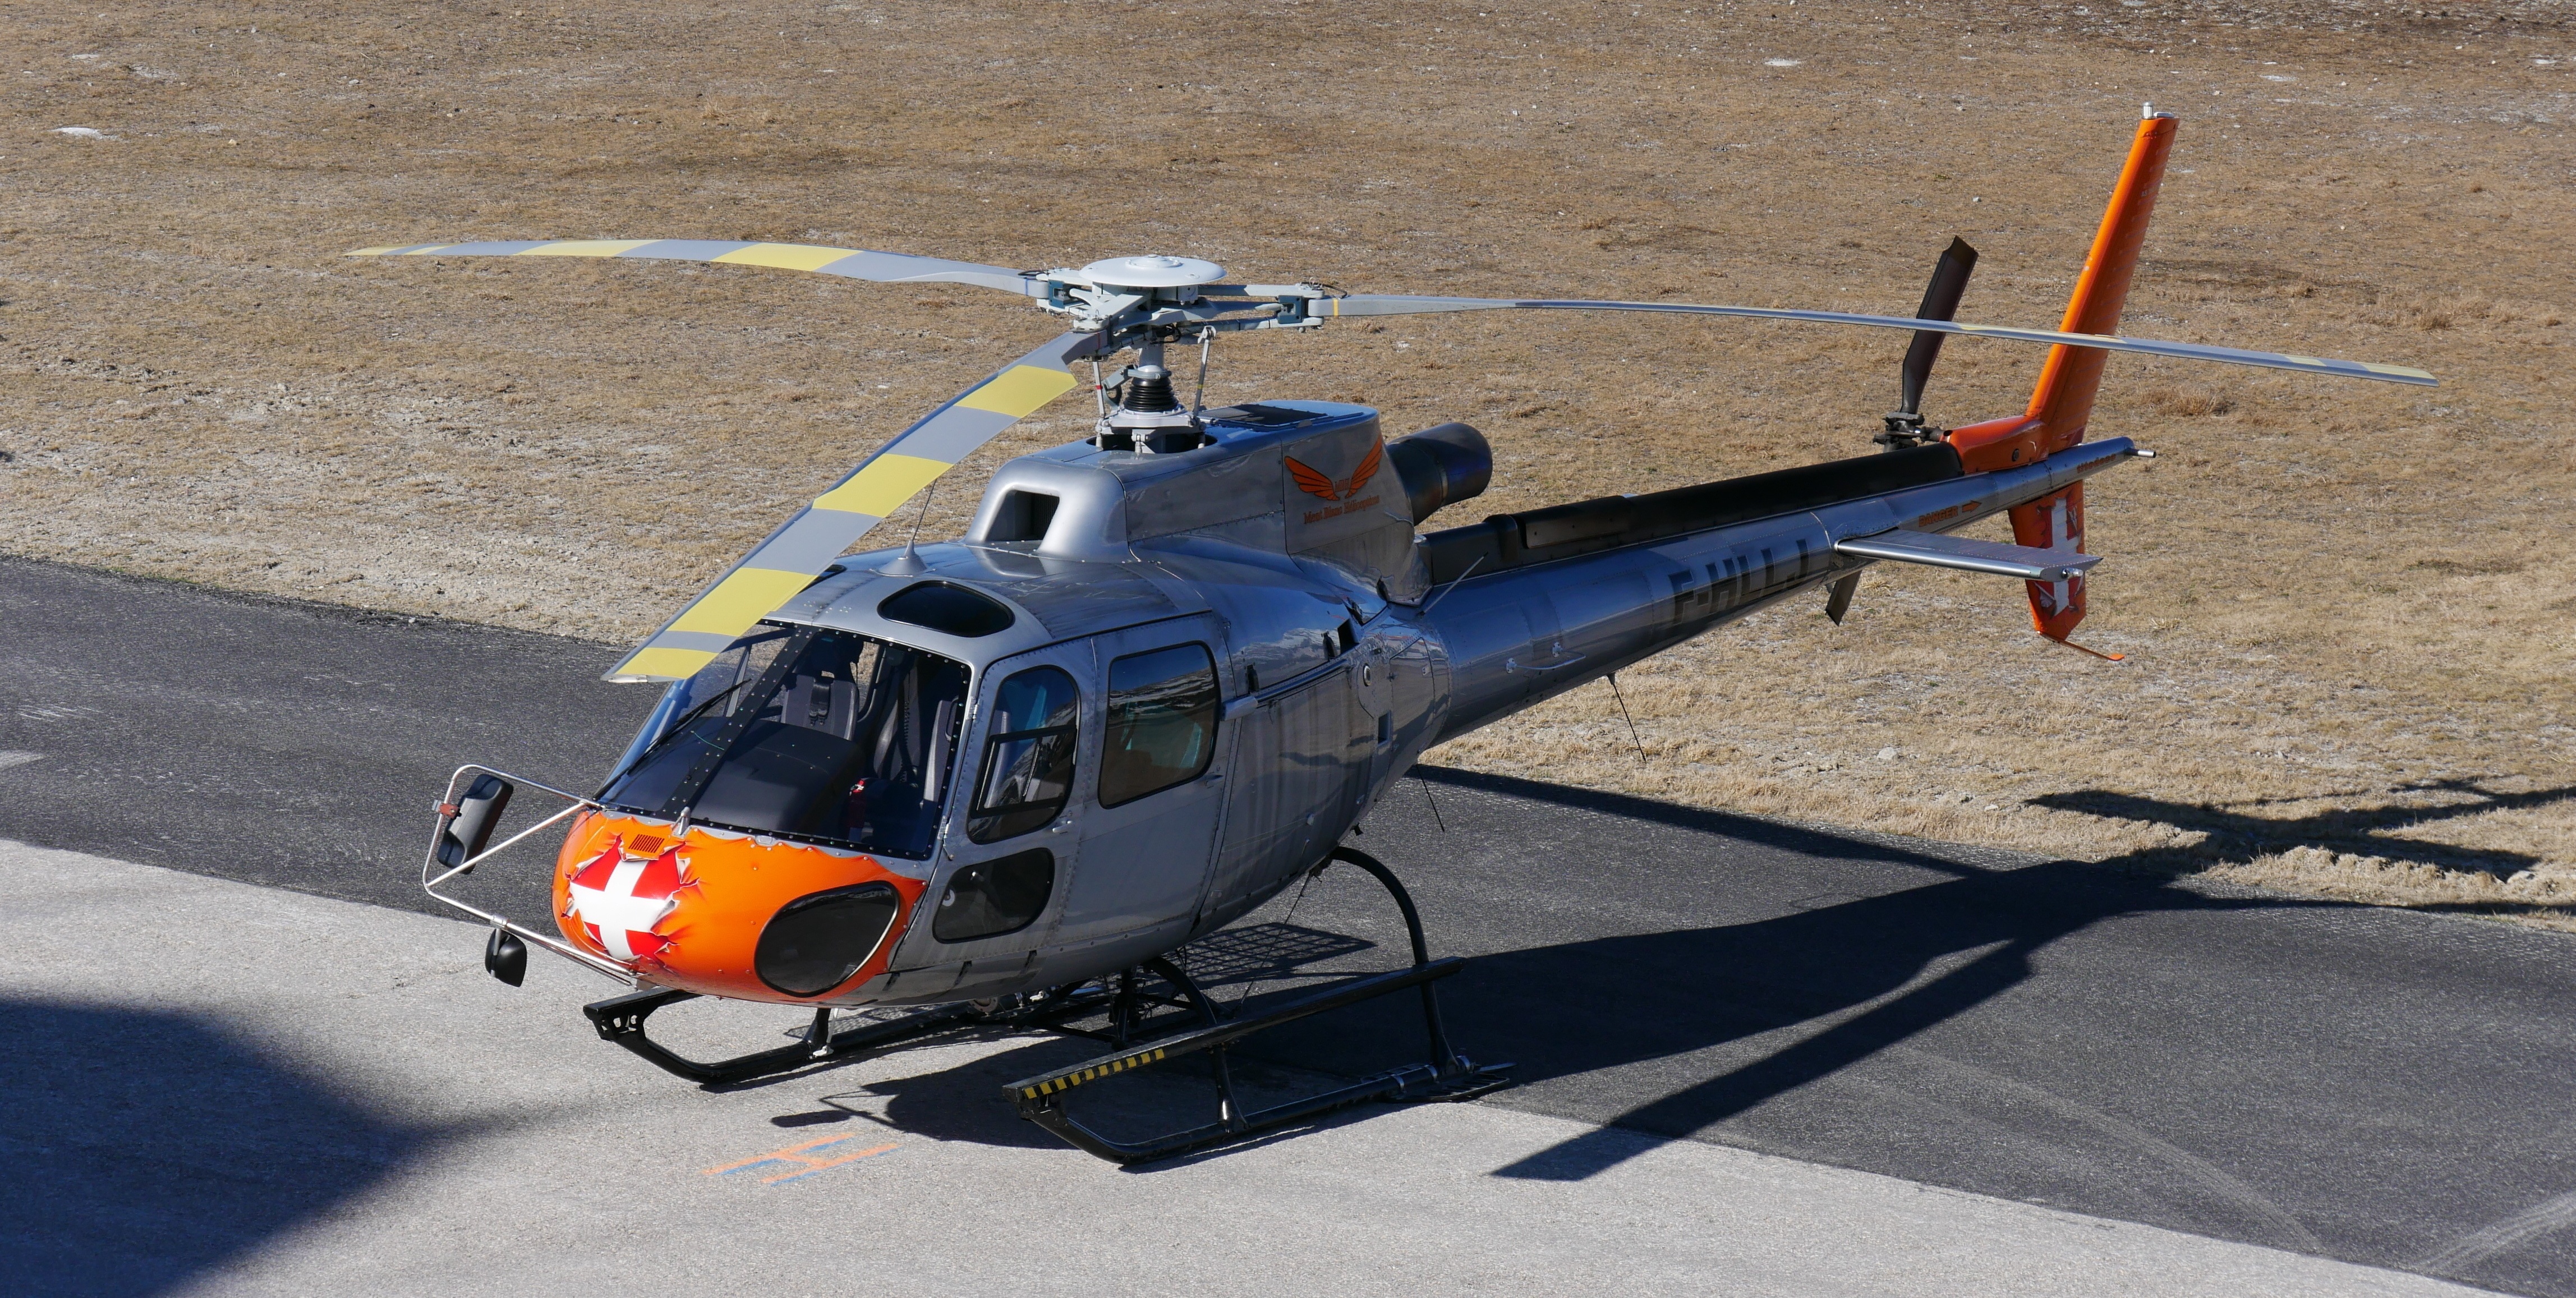
fly, aircraft, vehicle, aviation, helicopter, rotorcraft, air force, courchevel, atmosphere of earth, helicopter rotor, military helicopter, sikorsky s 70, bell 412, radio controlled helicopter